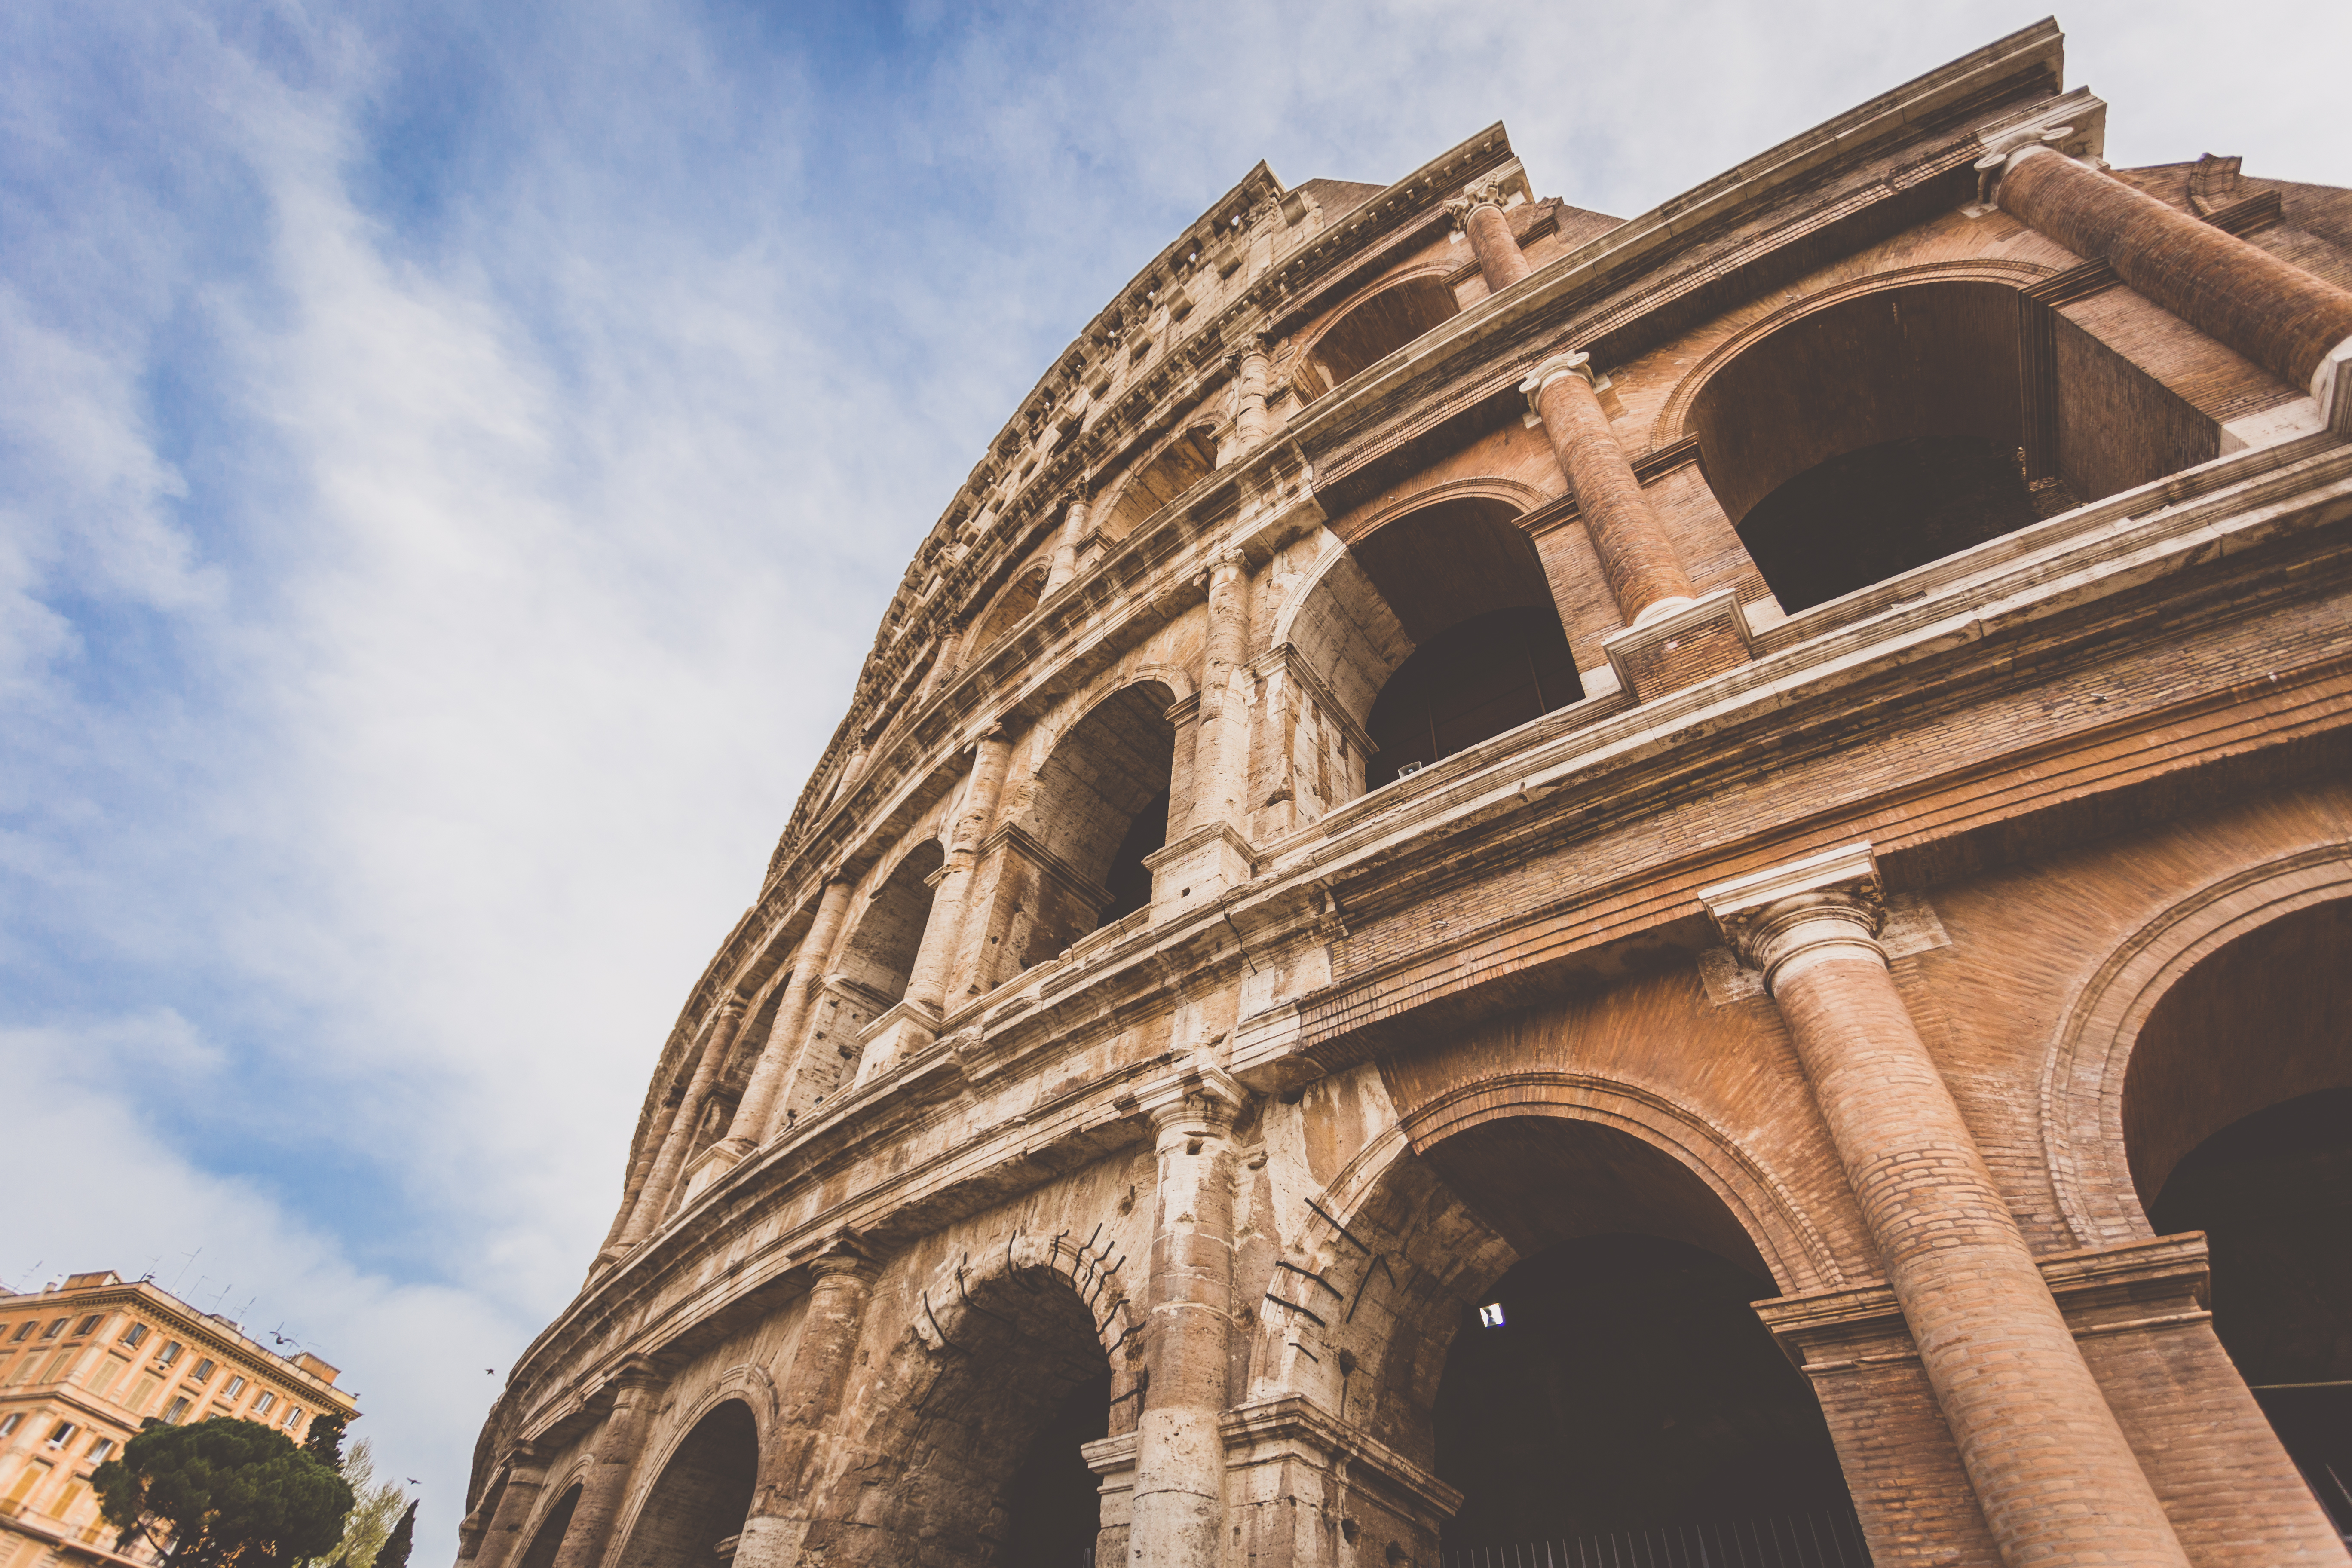
architecture, structure, building, monument, arch, landmark, italy, facade, church, cathedral, place of worship, colosseum, rome, amphitheatre, temple, ruins, monastery, historical, basilica, ancient rome, coliseum, ancient history, human settlement, ancient roman architecture